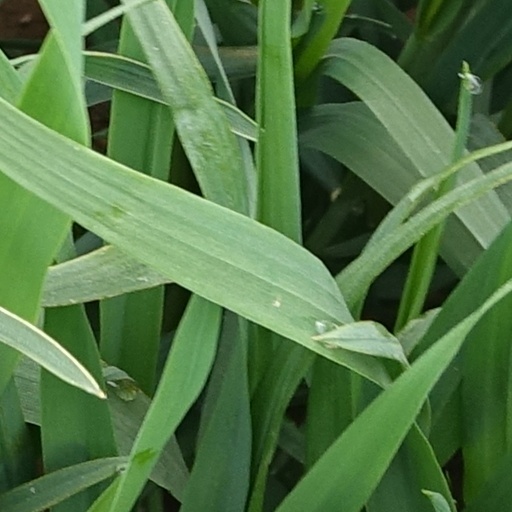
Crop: wheat